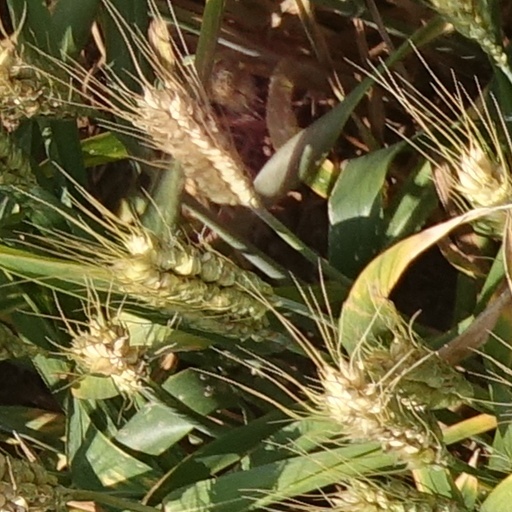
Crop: wheat